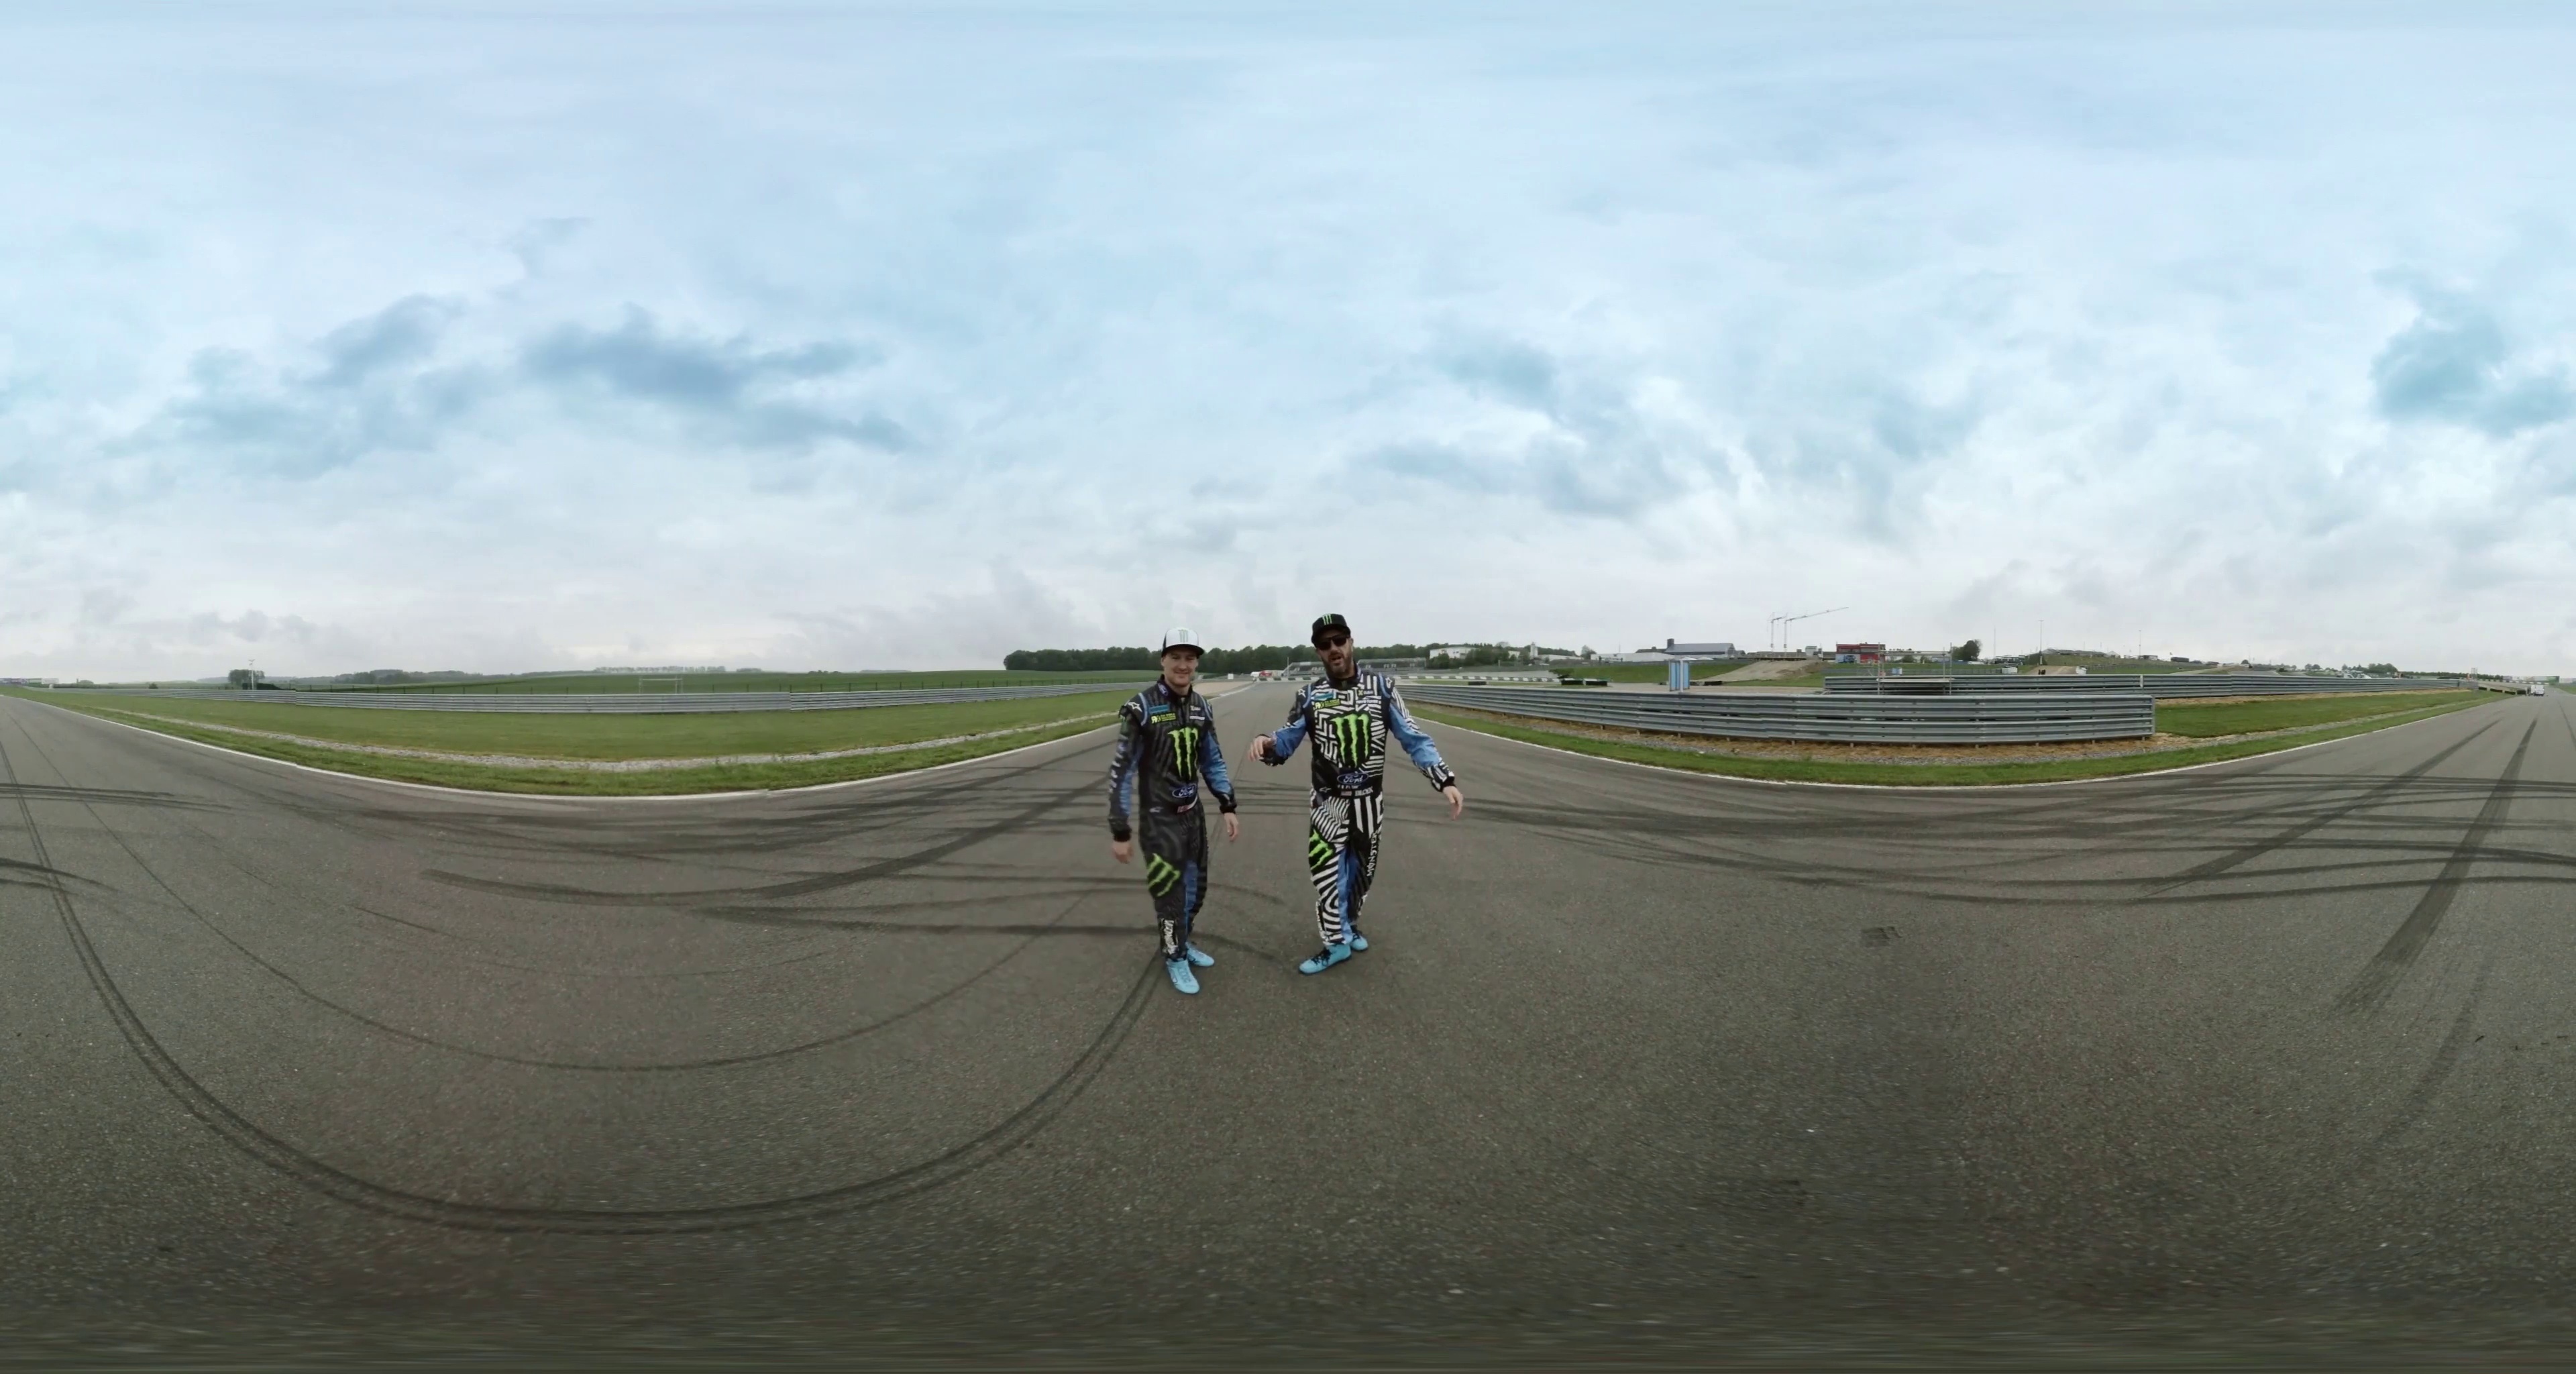
Referred object: The person on the right side of the initial view wearing a white hat

Referred object: the zebra-striped racing suit